Typhoon Rusa

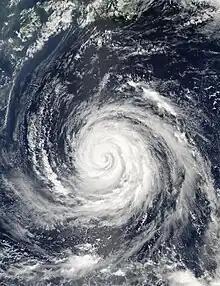
Rusa shortly after peak intensity on August 27

Typhoon Rusa was the most powerful typhoon to strike South Korea in 43 years. It was the 21st JTWC tropical depression, the 15th named storm, and the 10th typhoon of the 2002 Pacific typhoon season. It developed on August 22 from the monsoon trough in the northwestern Pacific Ocean, well to the southeast of Japan. For several days, Rusa moved to the northwest, eventually intensifying into a powerful typhoon. On August 26, the storm moved across the Amami Islands of Japan, where Rusa left 20,000 people without power and caused two fatalities. Across Japan, the typhoon dropped torrential rainfall peaking at in Tokushima Prefecture.